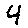
Label: 4